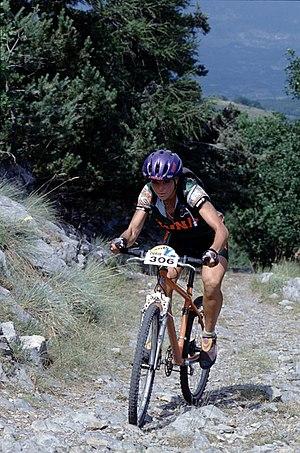
La championne de VTT Nathalie Fiat en 1994
Nathalie Fiat, née le 4 novembre 1964, est une coureuse cycliste française spécialiste de VTT cross-country et de VTT de descente.